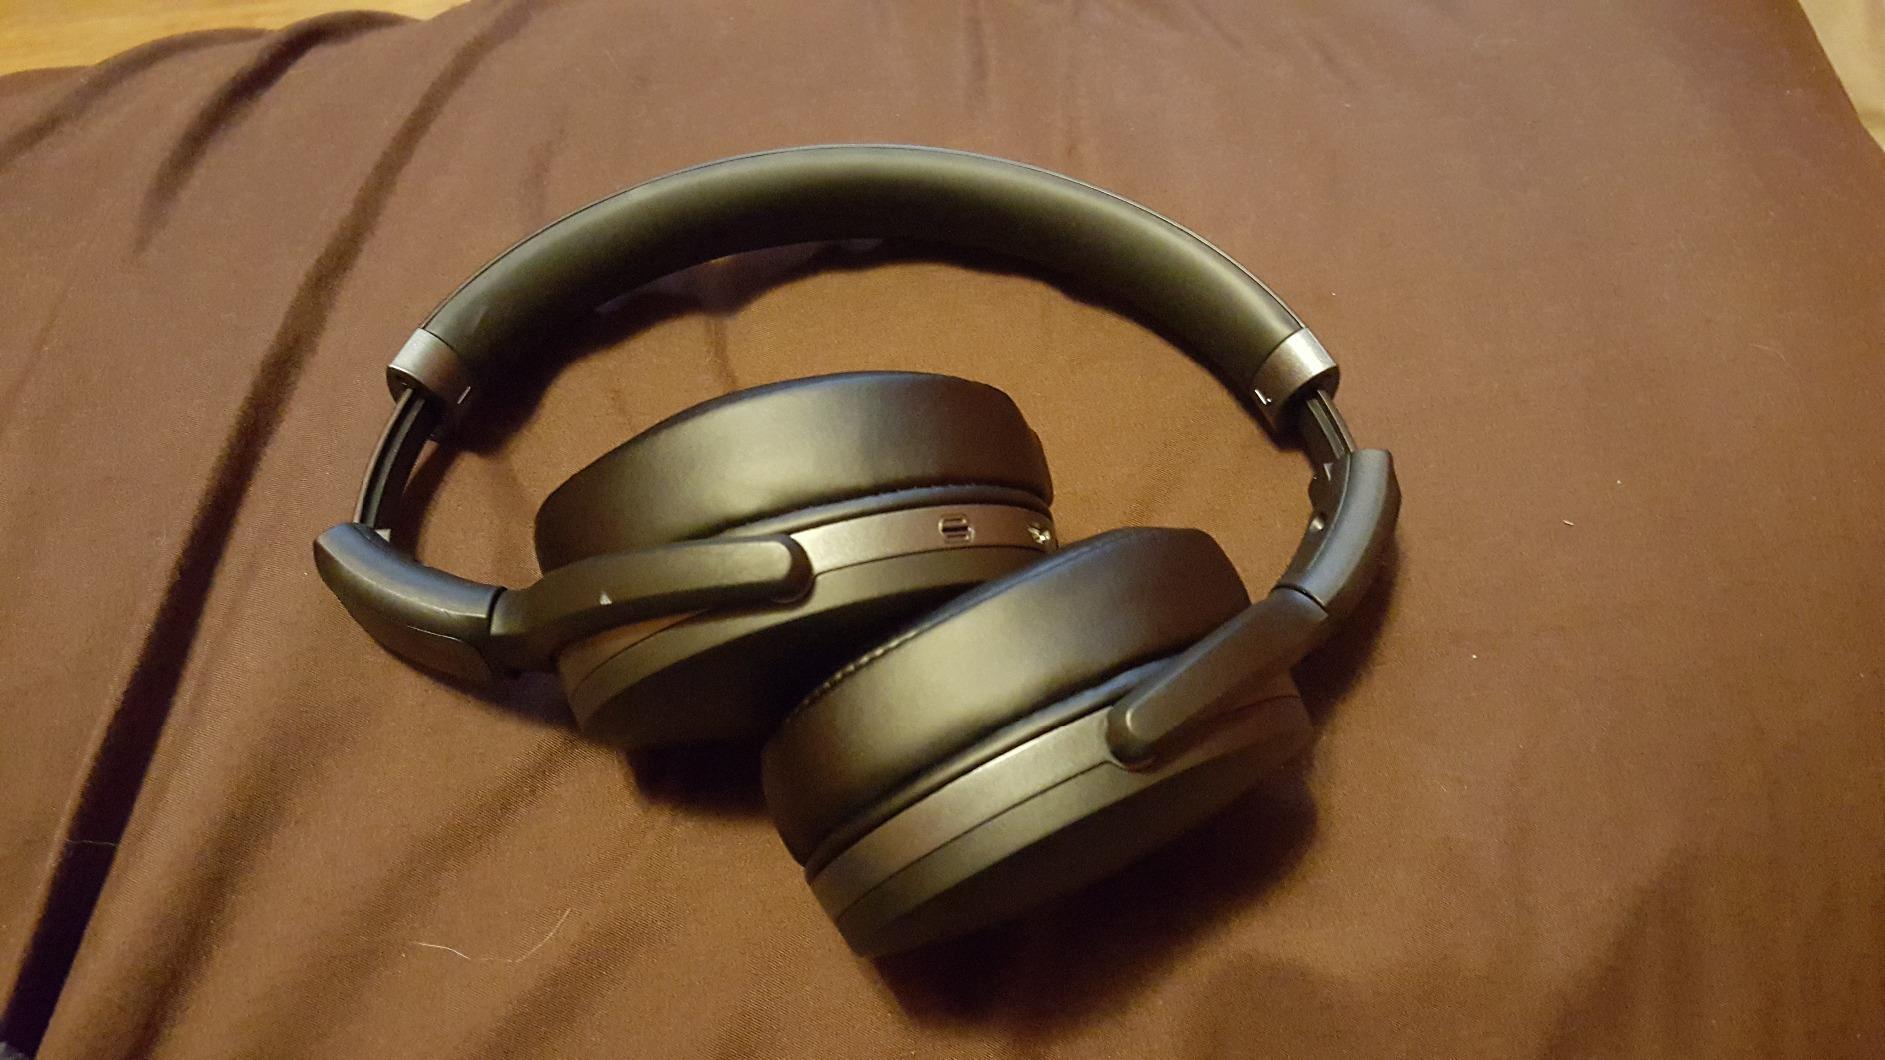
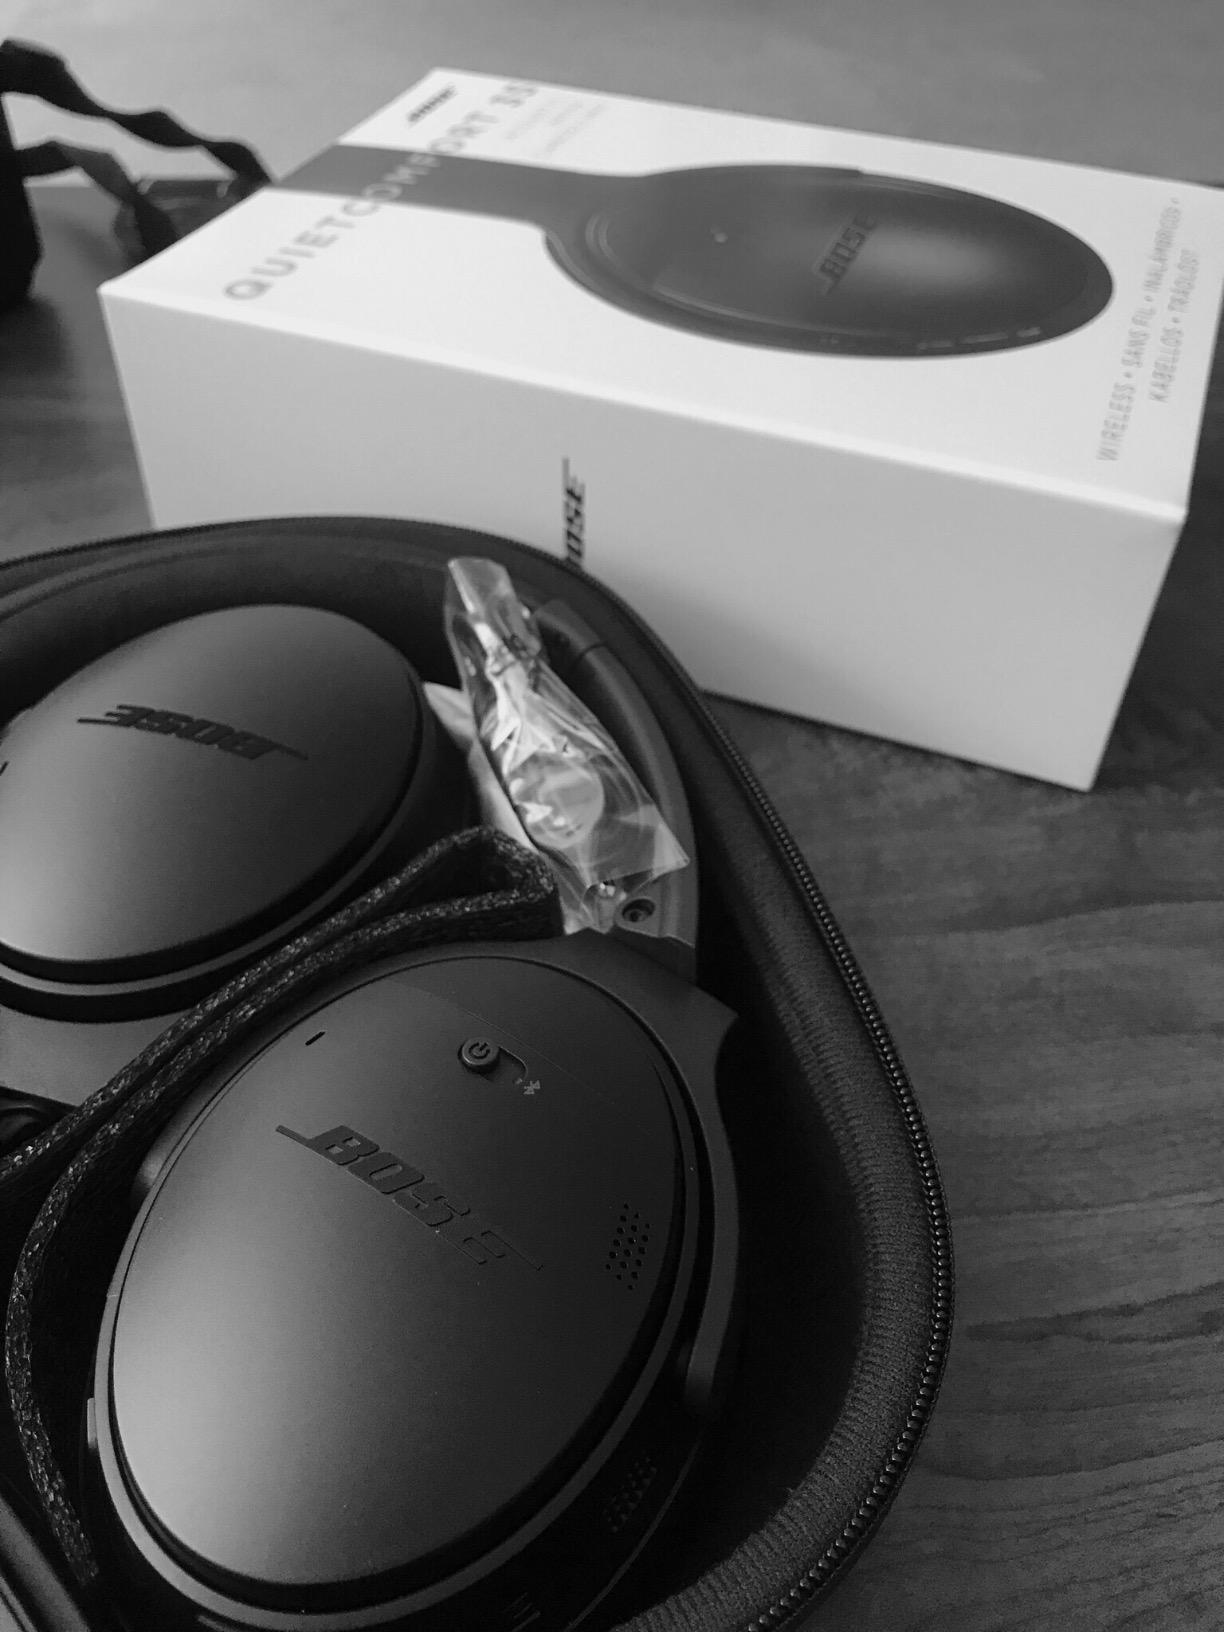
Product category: headphones
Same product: no